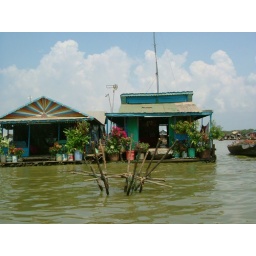
Complete with shops, schools, police station - hundreds of houses floating in the lake and along the river.